Art Tomassetti

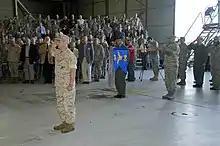
Tomassetti at the standup of the Air Force's first F-35 Lightning II joint strike fighter training unit in 2009

By late 2009, the F-35 program had progressed to a point where a facility to train F35 pilots and maintainers would soon be needed. The 33rd Fighter Wing (FW) at Eglin Air Force Base in Florida was chosen to switch from its Air Combat Command roots to Air Education and Training Command and tasked with creating the first F-35 training unit. Tomassetti was assigned as the vice commander of the wing. The initial step was to establish the operations and maintenance groups needed before the pilots and aircraft began to arrive in another ten months. By late January 2010, the unit had more than one hundred personnel selected from civilian and military services. While his boss was away for training, Tomassetti was assigned as acting commander of the wing, providing him a unique perspective of commanding units from three different services—Navy, Marines, and Air Force.